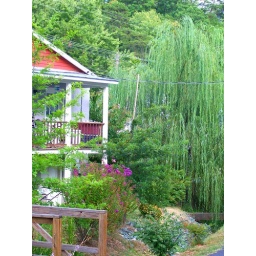
Summer scene with a willow tree and flowers in downtown Scottsville, VA